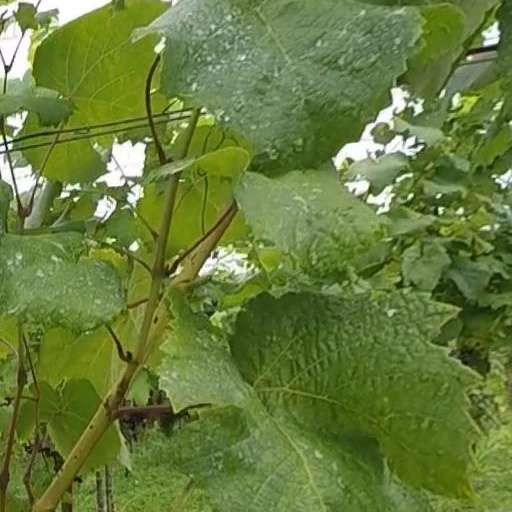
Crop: grape